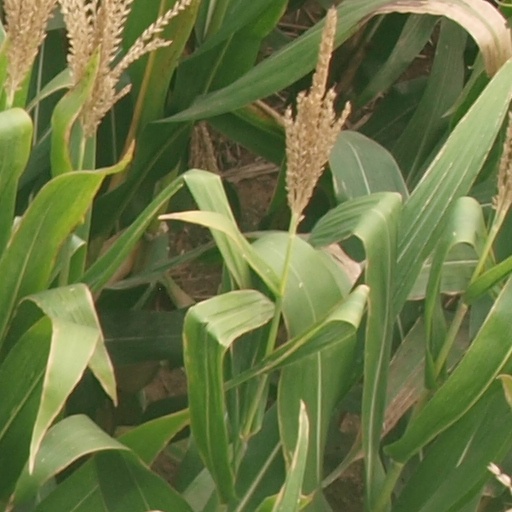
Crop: maize; corn